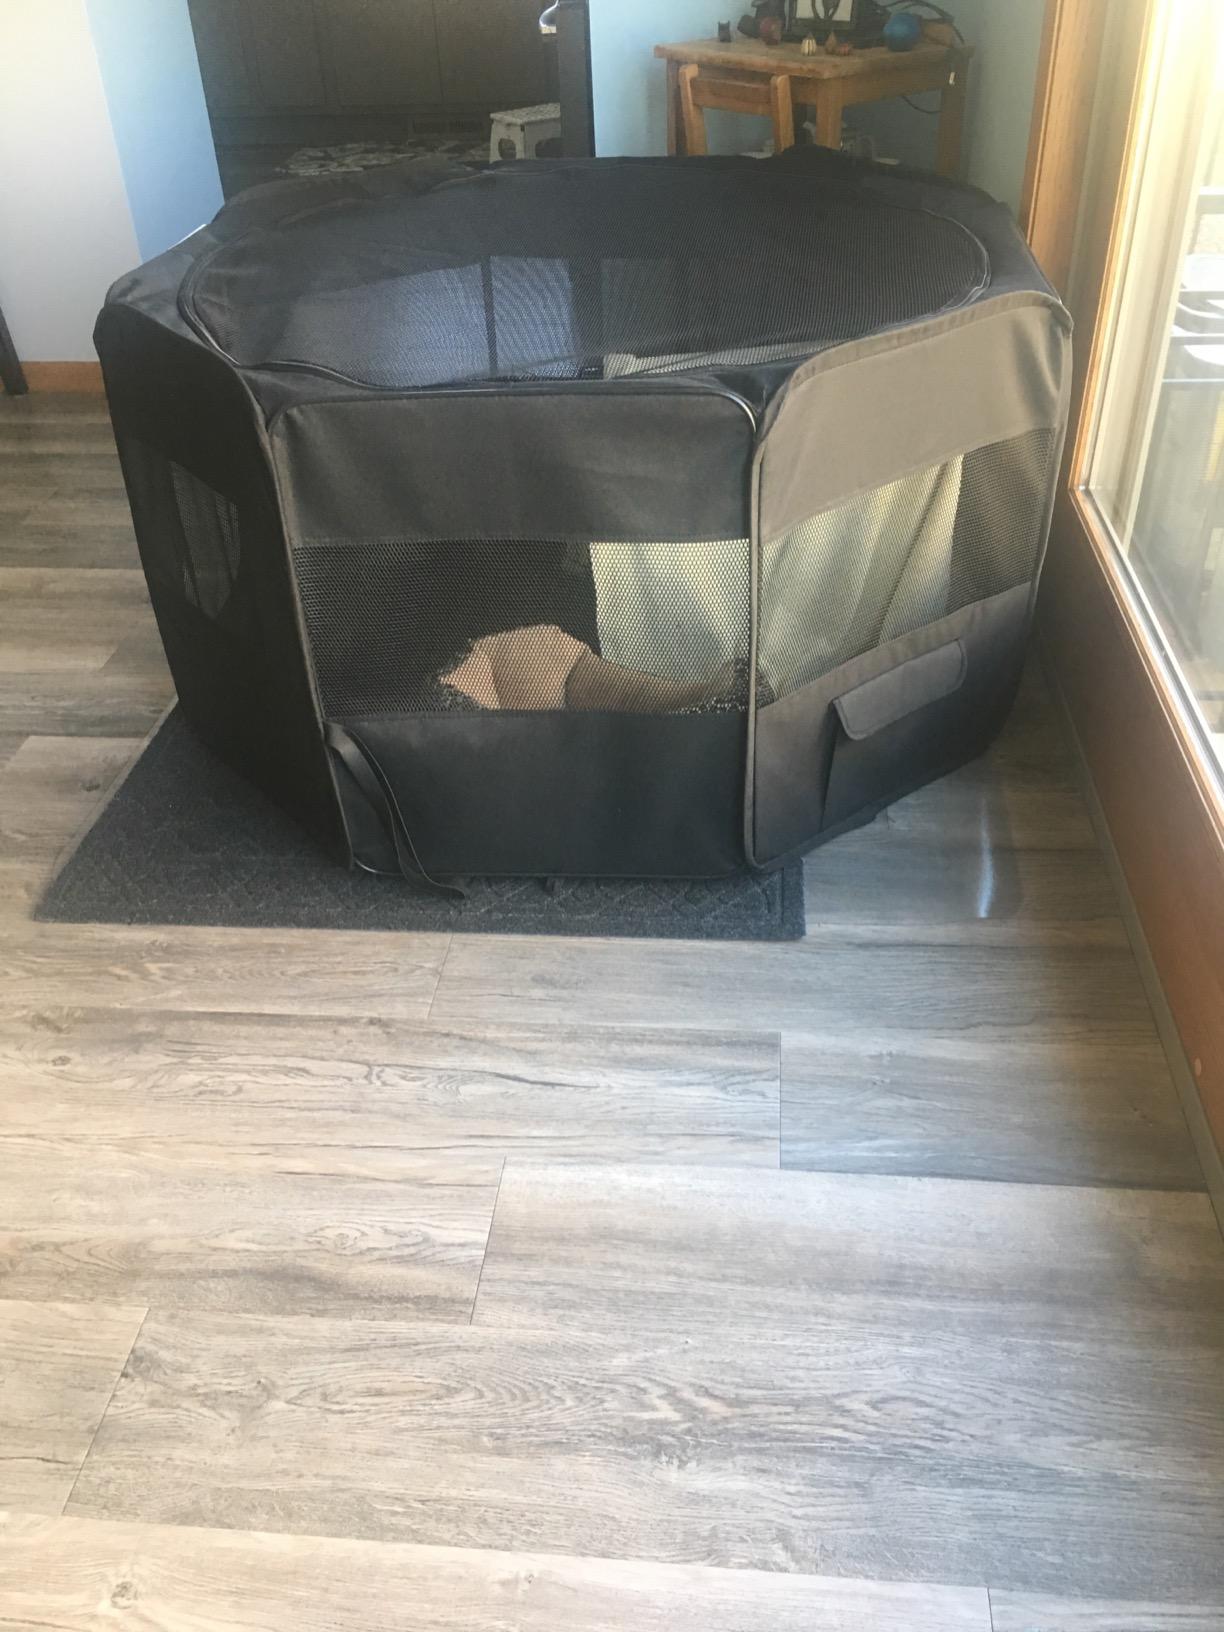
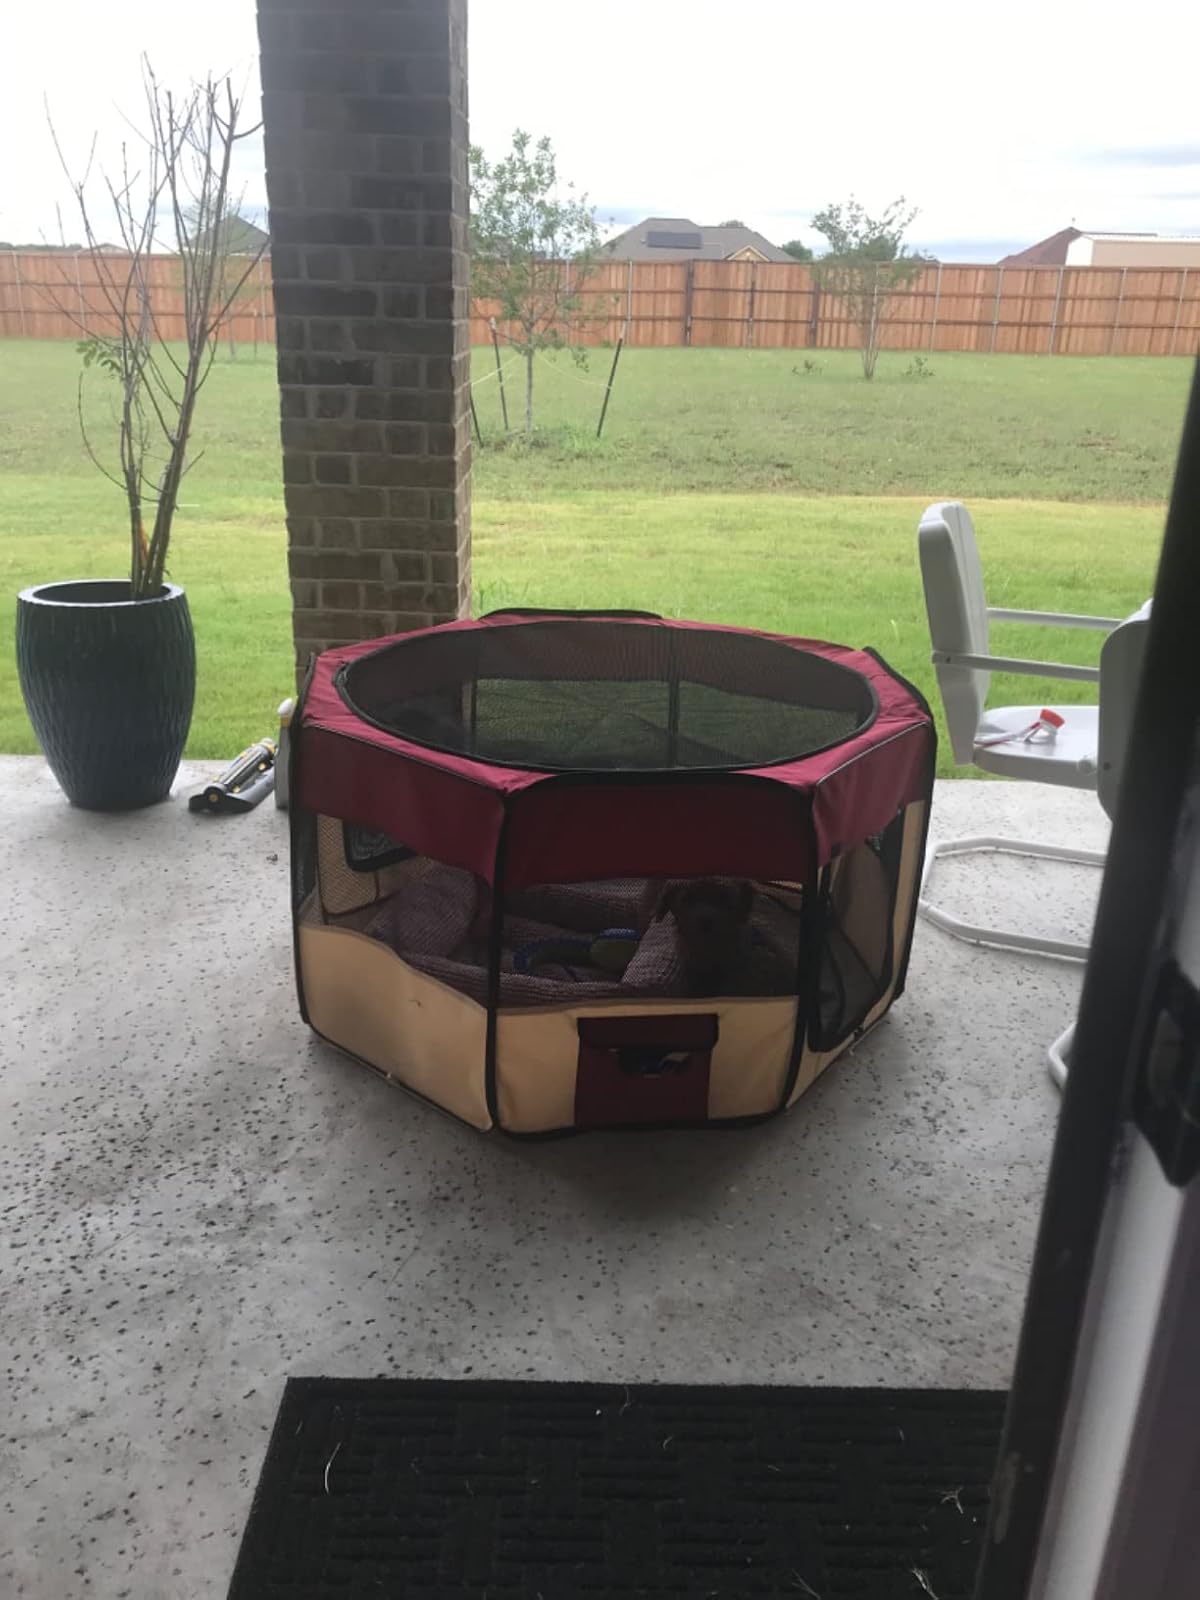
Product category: items_kennel
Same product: no